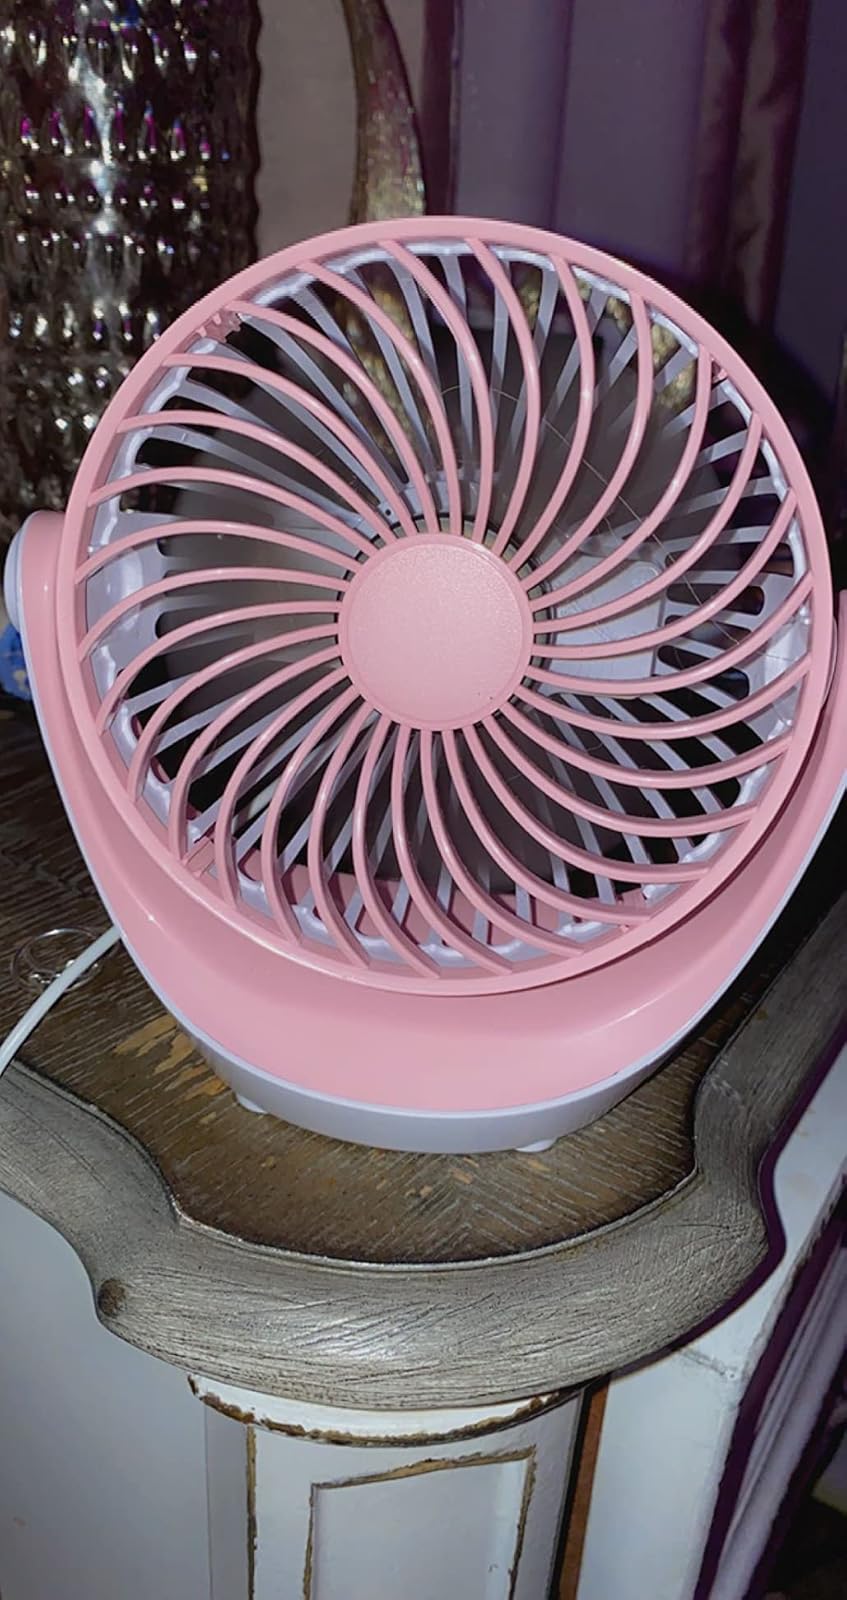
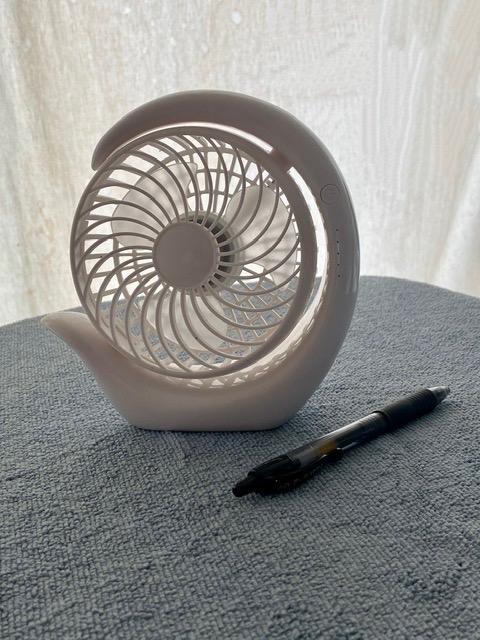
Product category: fan
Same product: no